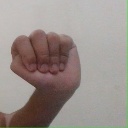
अक्षर: ठ